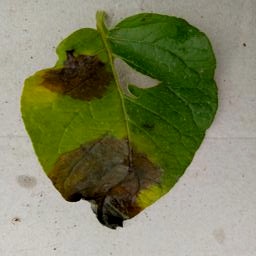
Etiqueta: Late Blight